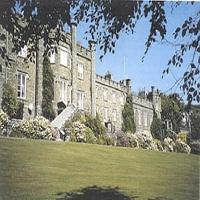
Weather: sun or clear